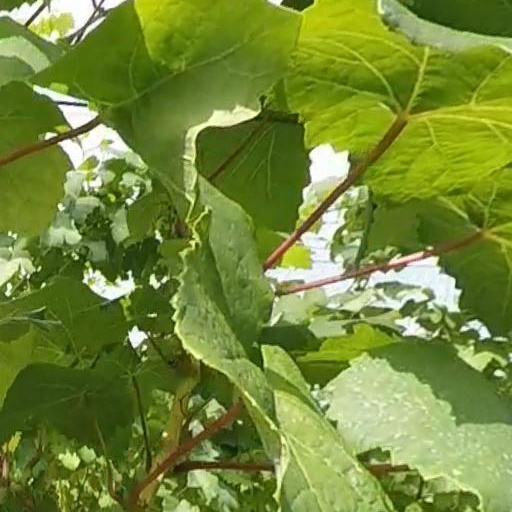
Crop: grape